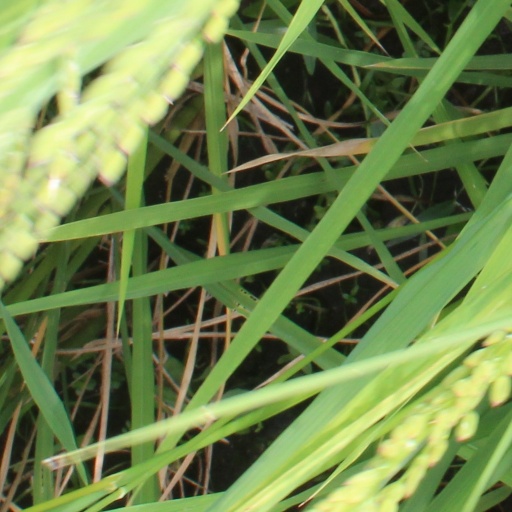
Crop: rice